Lakeland Public Library

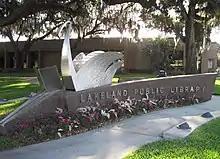
The Lakeland Public Library's swan sculpture and sign located off of Lake Morton Drive in Lakeland, Florida.

The Lakeland Public Library is a public library located in Lakeland, Florida, within Polk County, Florida. The library has three branch locations and is a member of the Polk County Library Cooperative (PCLC).